Mikael Backlund

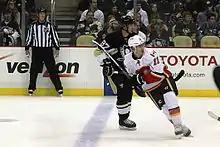
Backlund skating against the Penguins, December 2013

In July 2013, the Flames signed Backlund to a two-year, $3 million contract extension. That season, he recorded the best totals of his career in every offensive category, finishing third on the Flames in goals (18) and fourth in points (39). While the team around him regressed to the worst finish in team history, Backlund asserted himself as one of its top offensive threats.